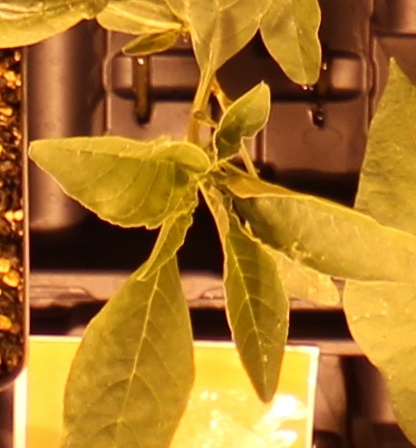
Label: Waterhemp